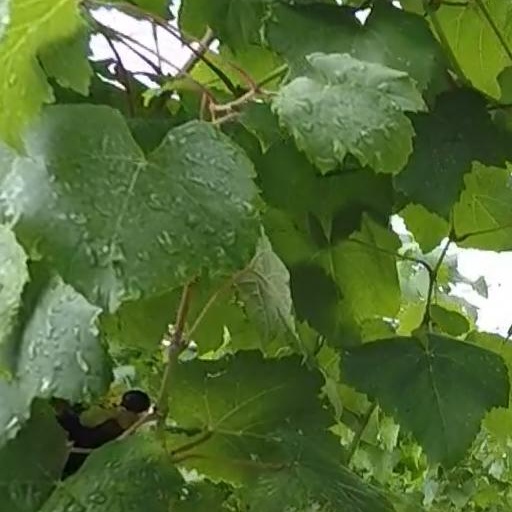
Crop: grape